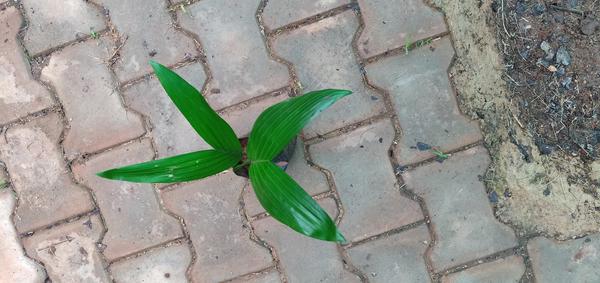
Plant: Betel_Nut